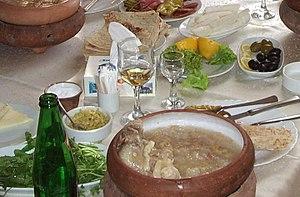
La cuisine azerbaïdjanaise ne comprend pas que la préparation des repas, mais elle synthétise aussi la culture culinaire, son histoire, et ses habitudes.